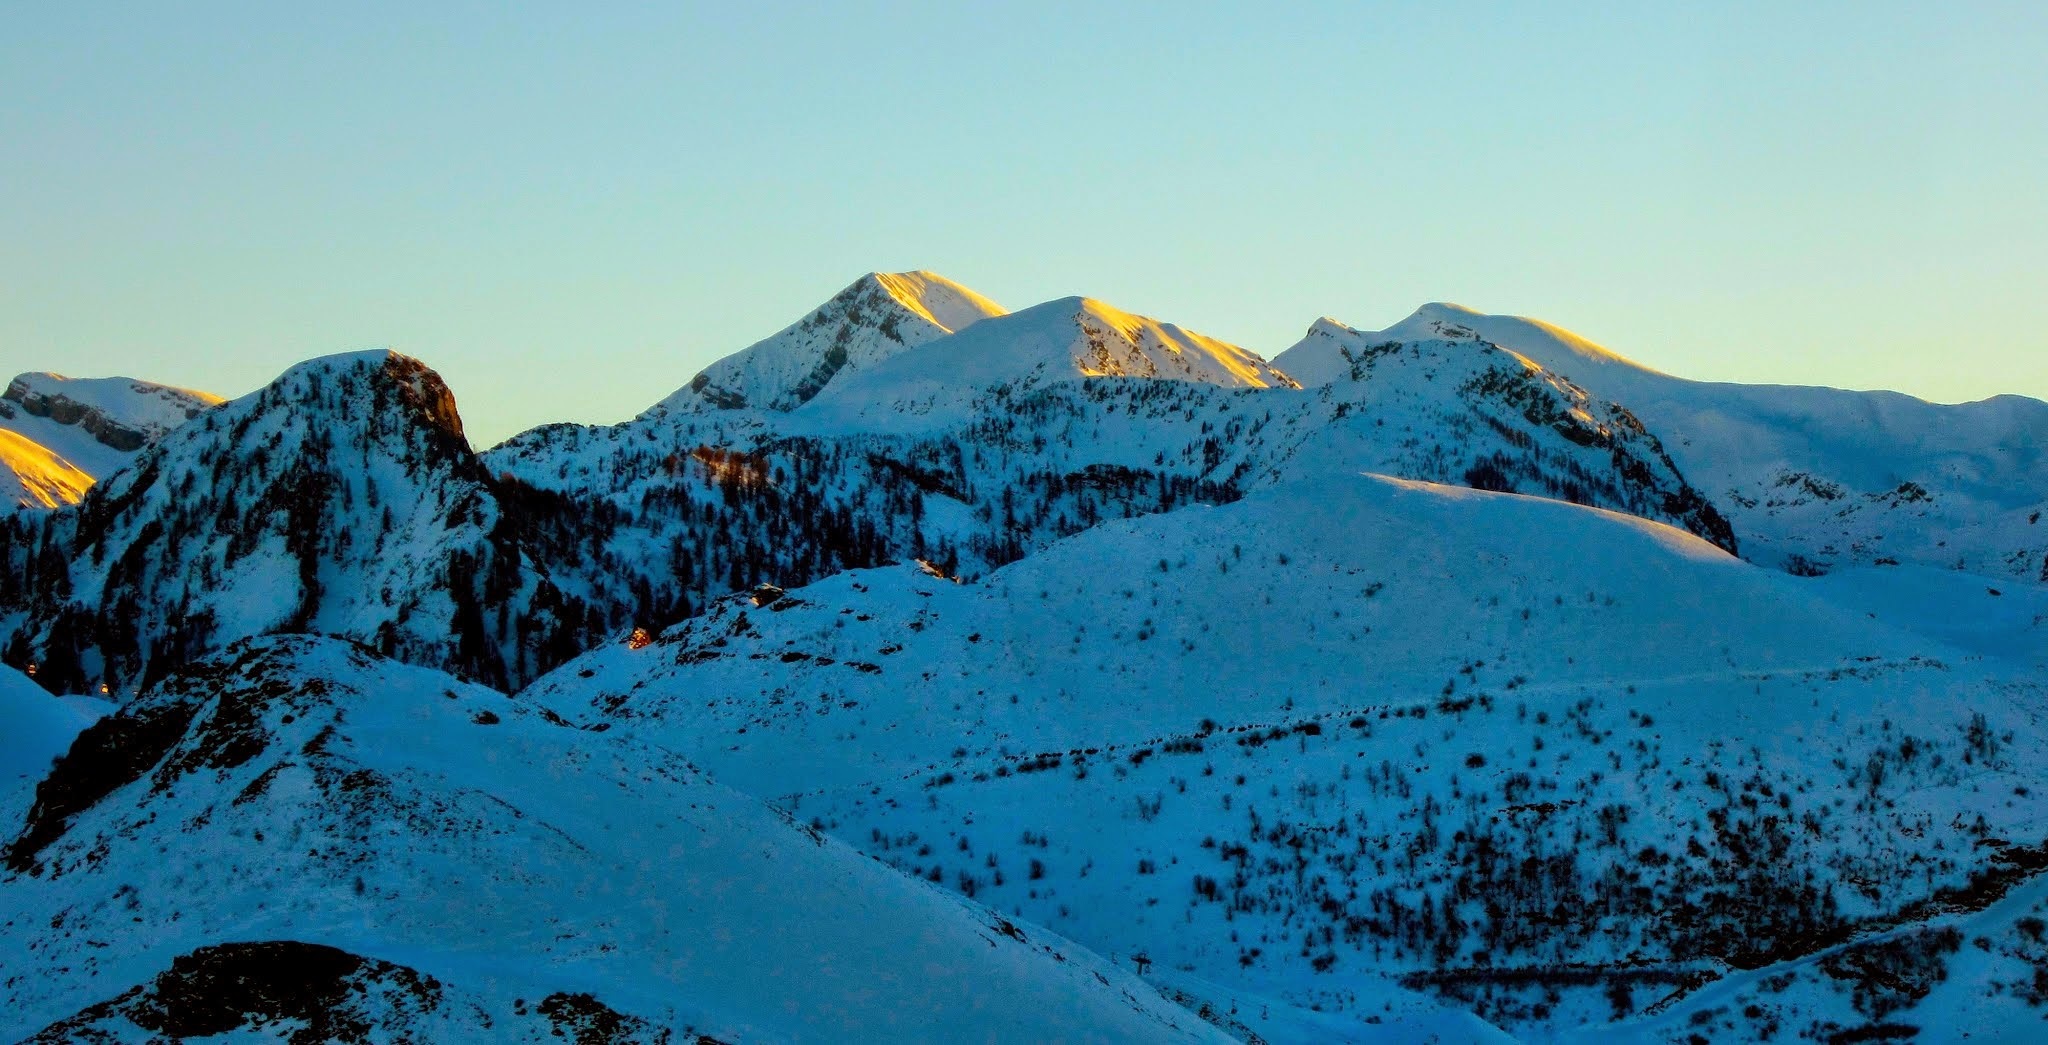
mountain, snow, winter, mountain range, ridge, summit, mountaineering, alps, plateau, cirque, piste, landform, geographical feature, mountainous landforms, geological phenomenon